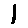
Label: 1